Deni Hines

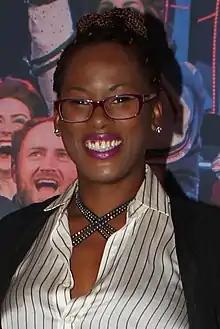
Hines in 2017

Dohnyale Sharon "Deni" Hines (born 4 September 1970) is an Australian singer who has been releasing music since the early 1980s, with chart success in Australia, New Zealand, Japan and Europe. She is the daughter of American-born Australian singer Marcia Hines.